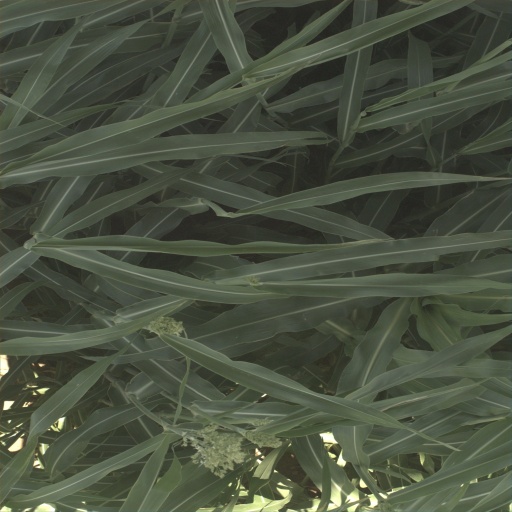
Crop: sorghum